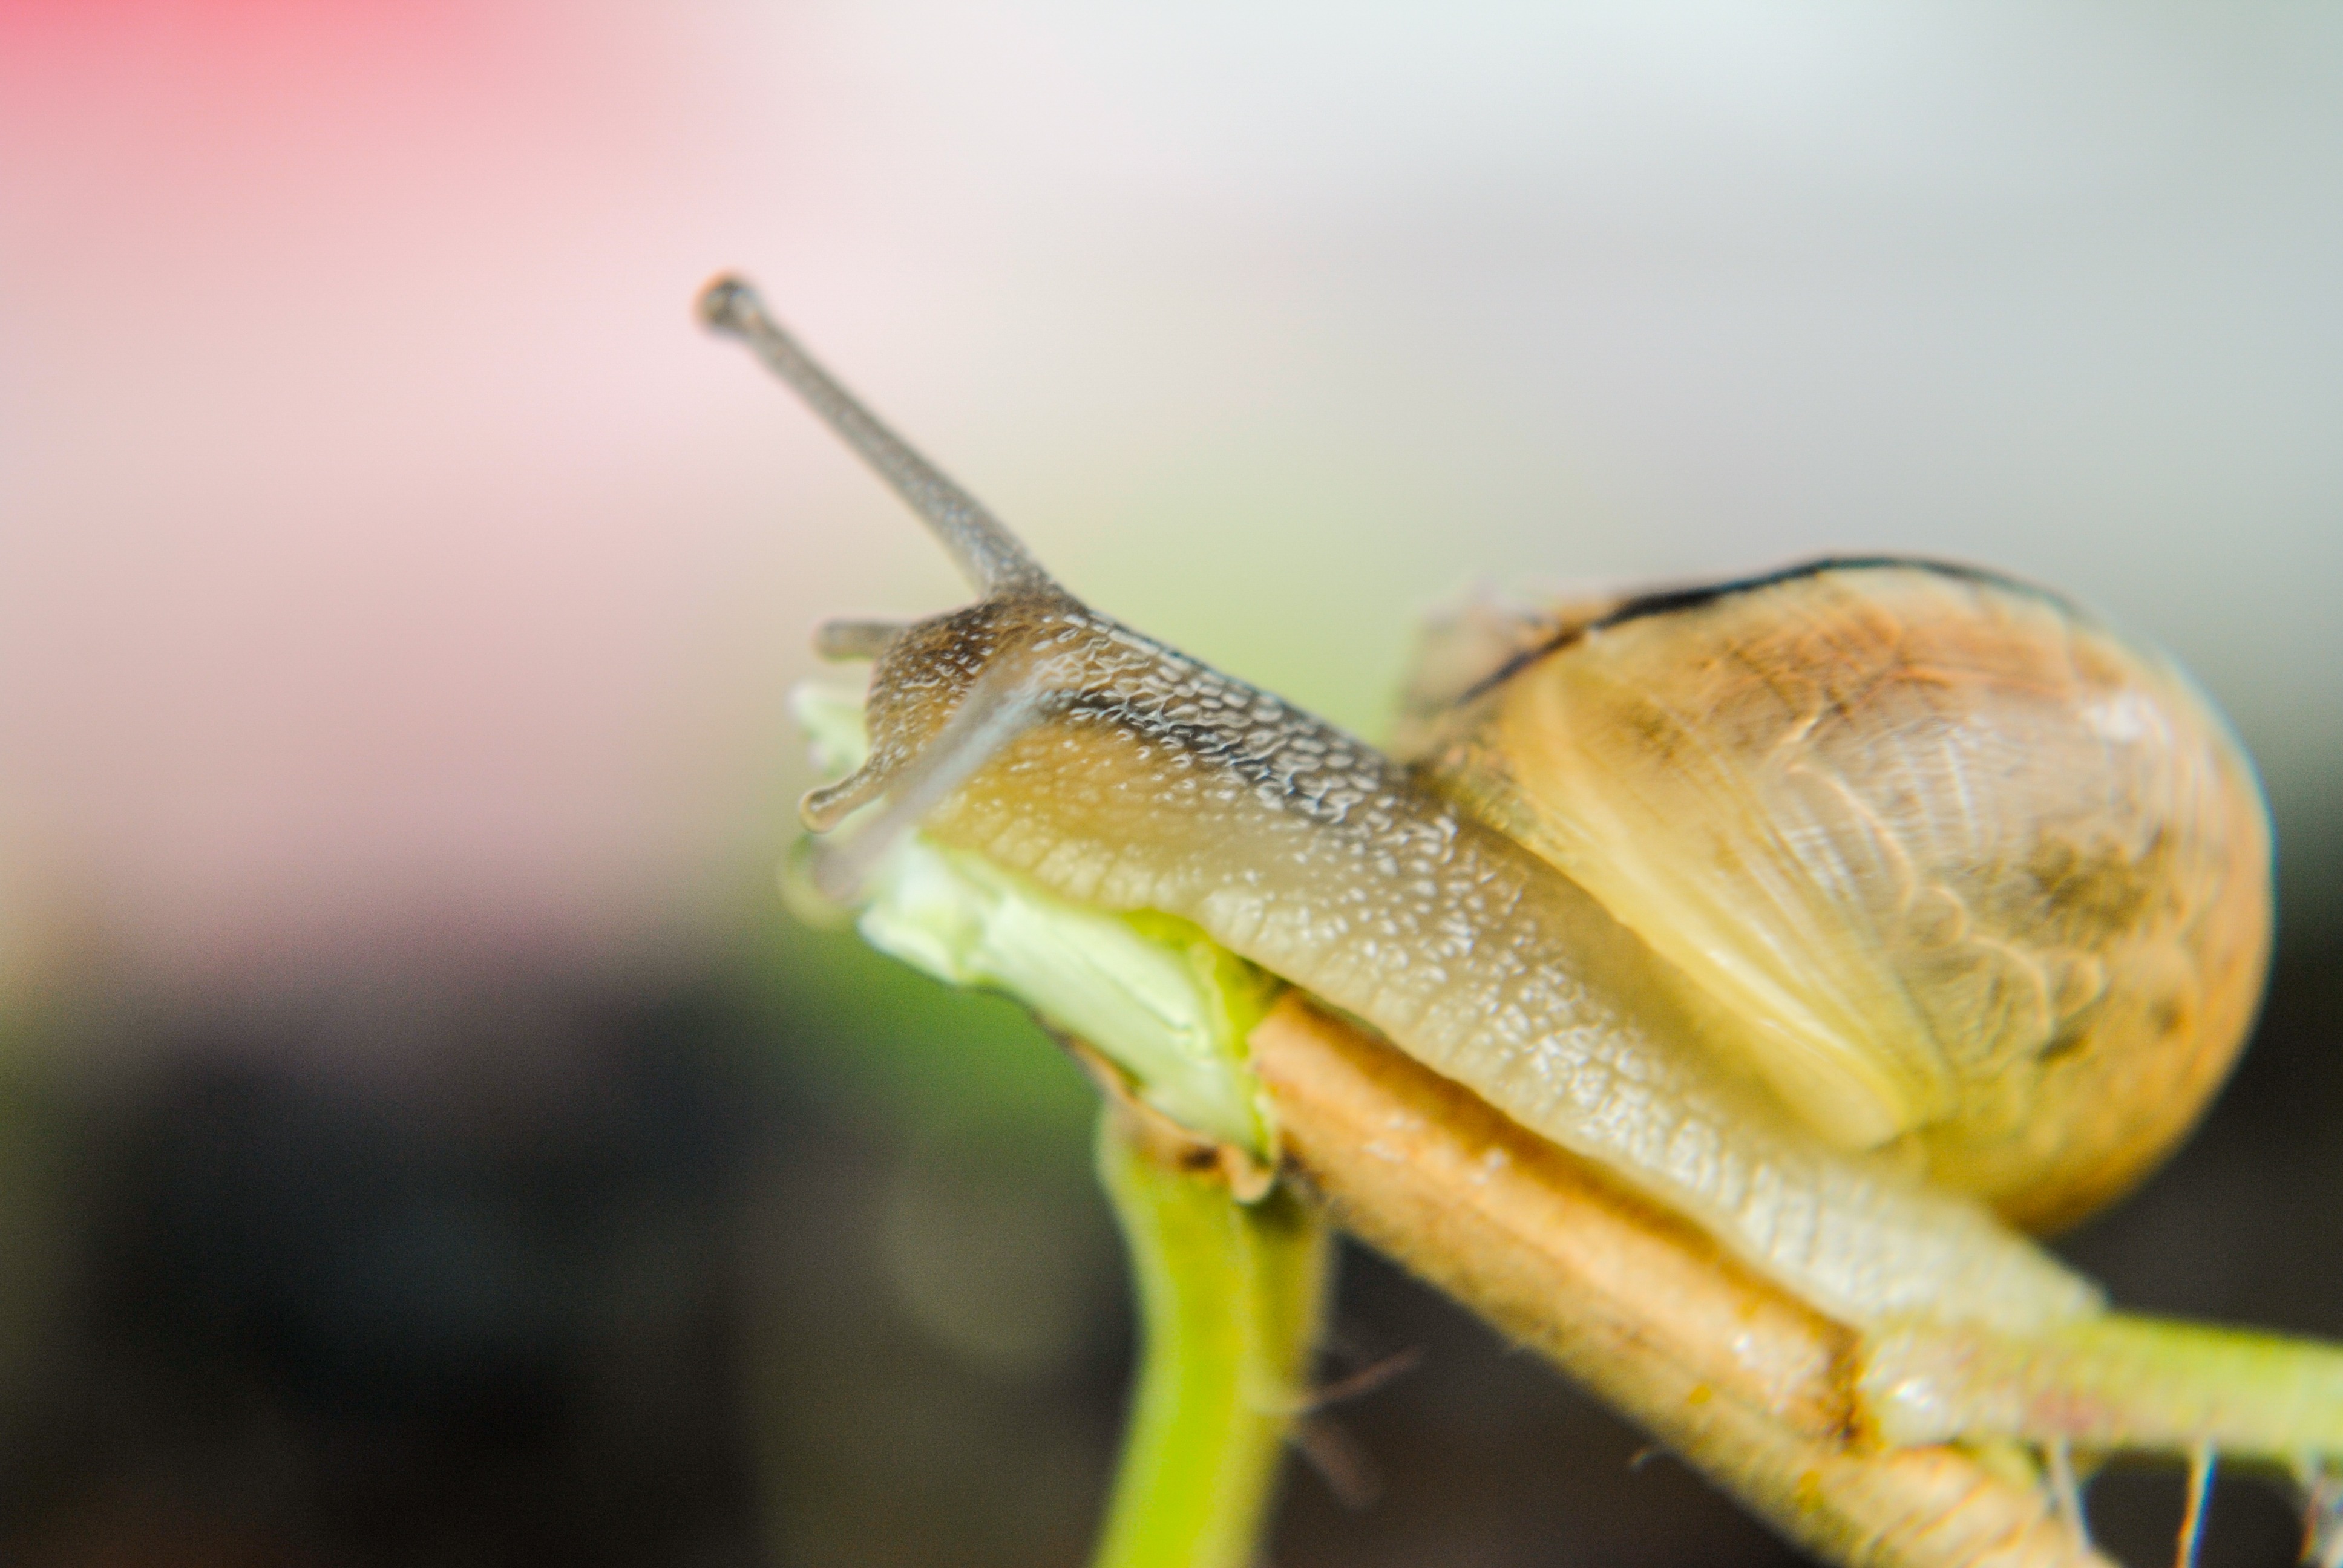
photography, green, insect, yellow, fauna, shell, invertebrate, seashell, close up, snail, molluscs, macro photography, molluscum, snails and slugs